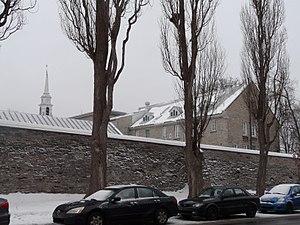
Muraille de la municipalité de Notre-Dame-des-Anges, Québec.
Notre-Dame-des-Anges est une municipalité de paroisse administrée par la congrégation monastique des Augustines de la Miséricorde de Jésus de l'Hôpital général de Québec et enclavée dans le territoire de la ville de Québec. Occupant seulement quatre hectares, elle est la plus petite municipalité du Québec par superficie.